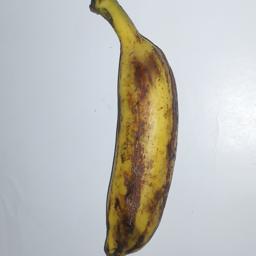
Banana variety: Champa Kola